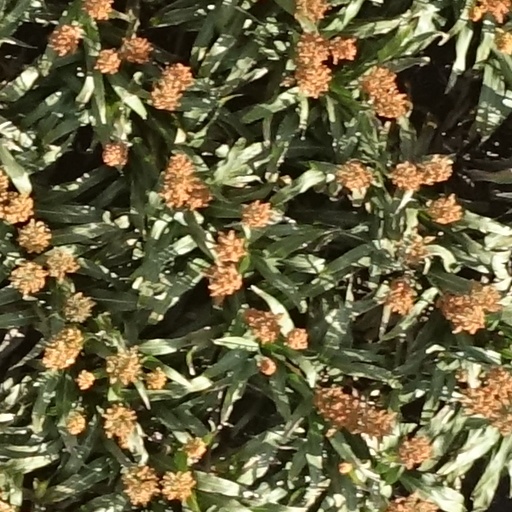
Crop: sorghum